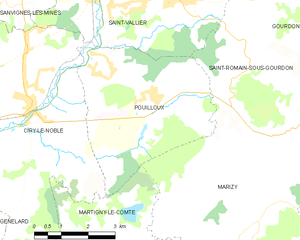
Carte des communes françaises